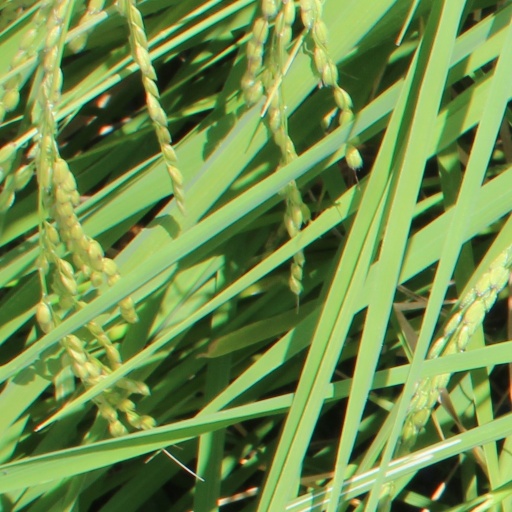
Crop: rice